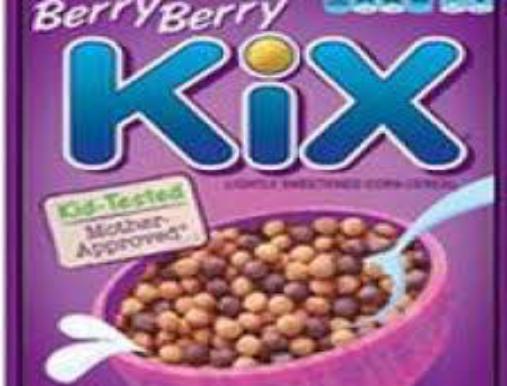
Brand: Berry Berry Kix
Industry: Food